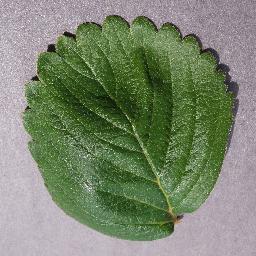
Label: Strawberry___healthy